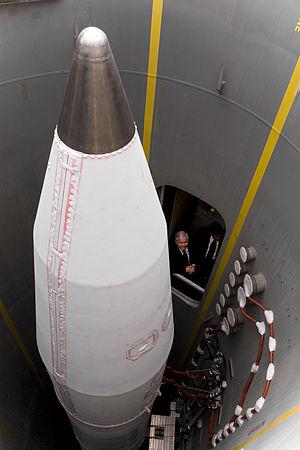
Un missile antibalistique est un missile conçu pour intercepter un missile balistique ou une roquette. Le terme est cependant principalement utilisé pour désigner les systèmes conçus pour contrer des missiles balistiques intercontinentaux.